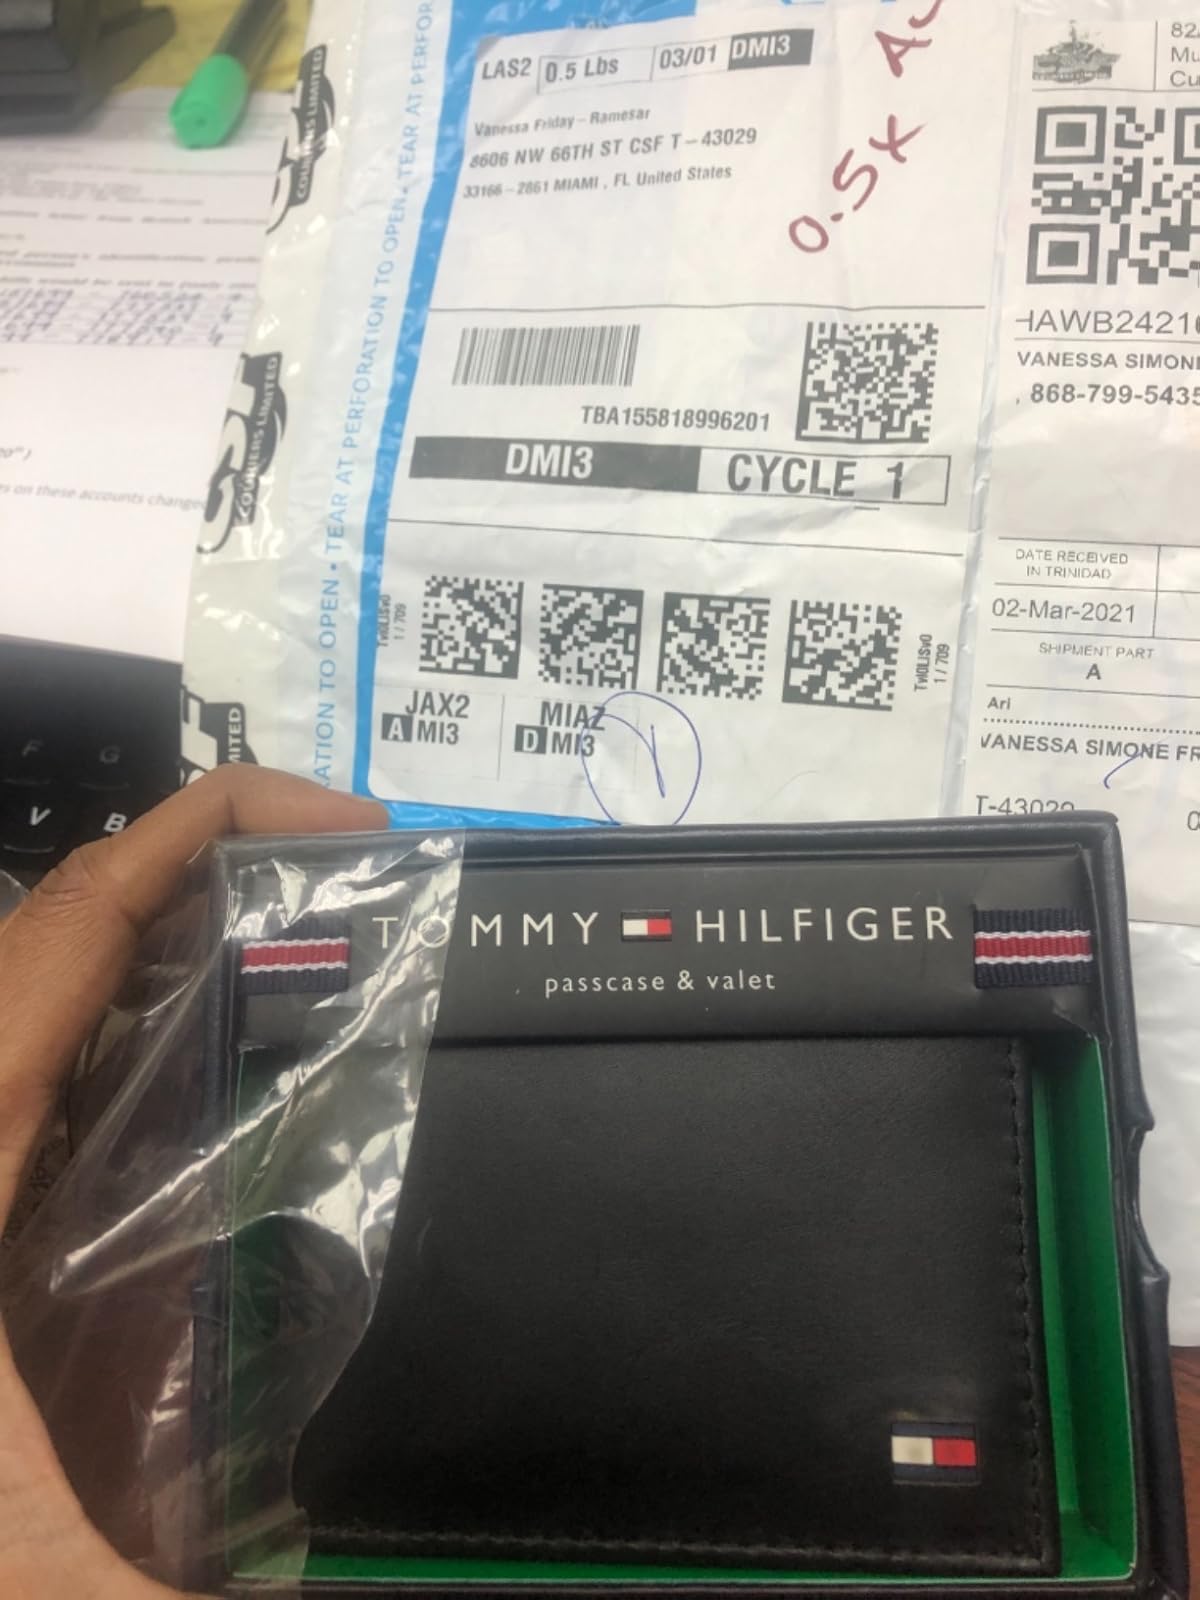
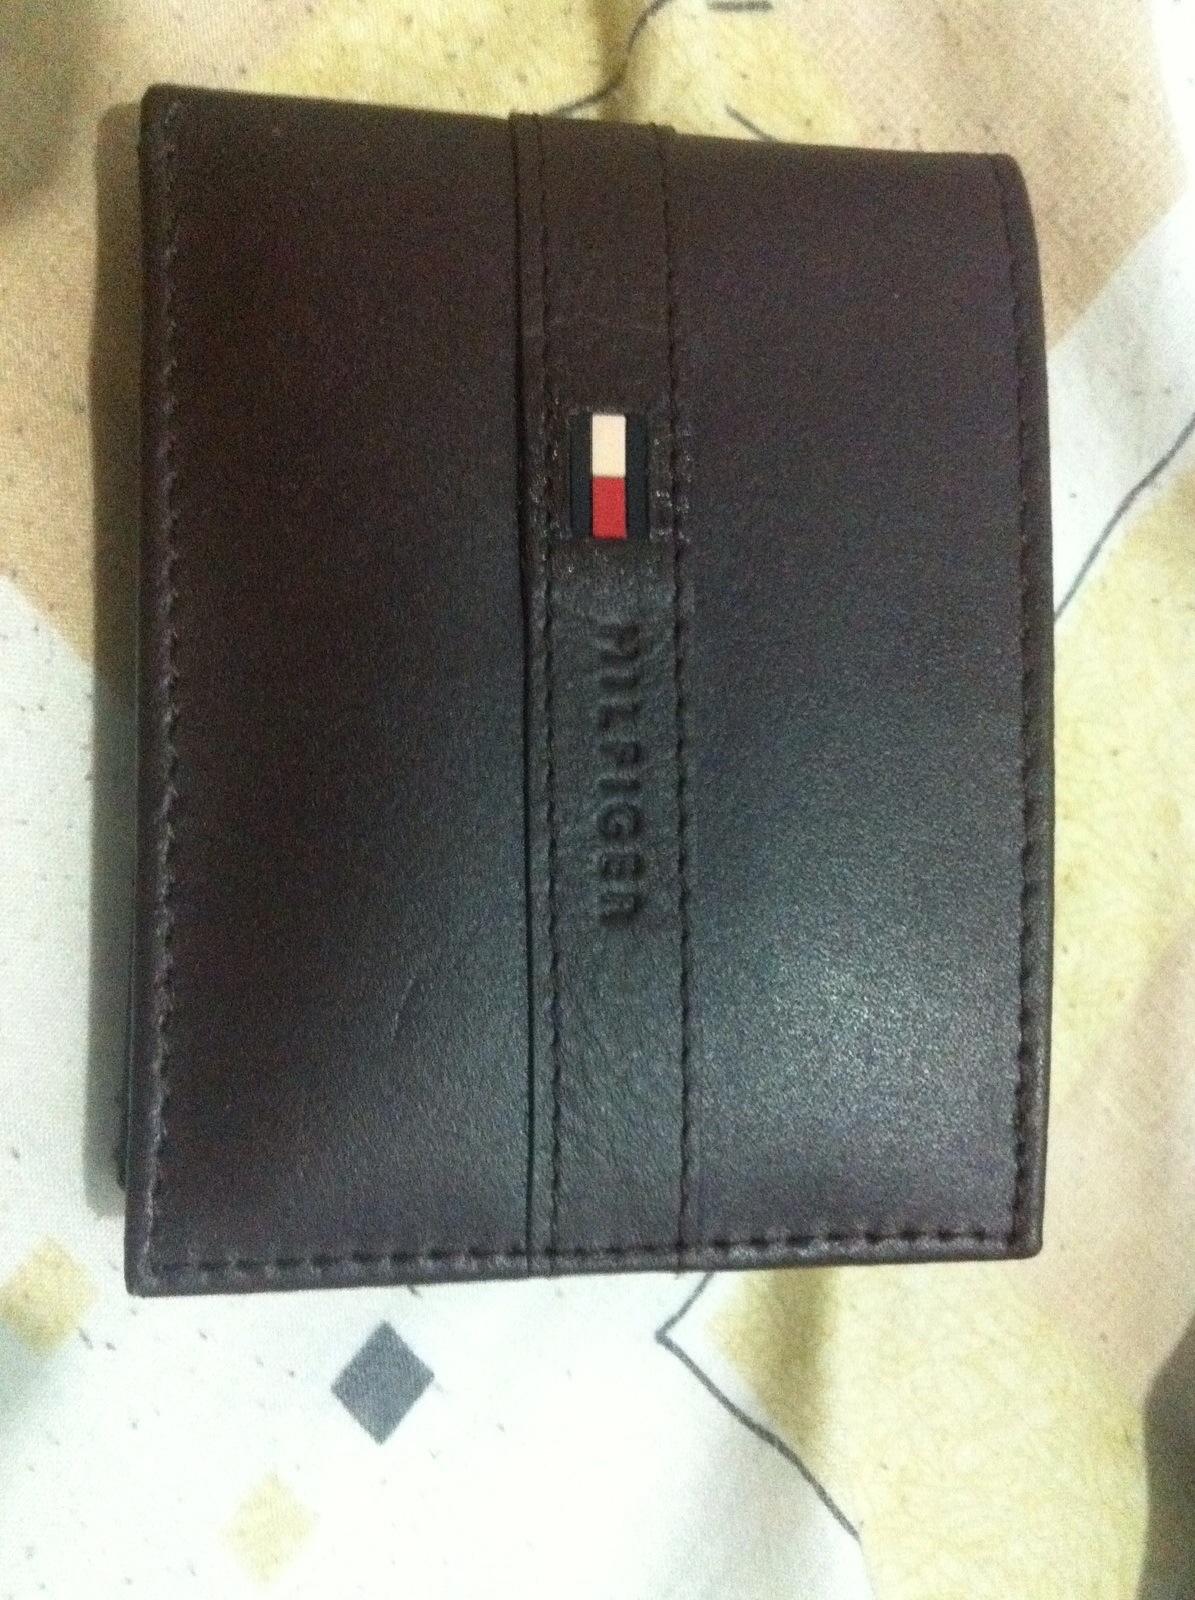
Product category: accessories_wallet
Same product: no